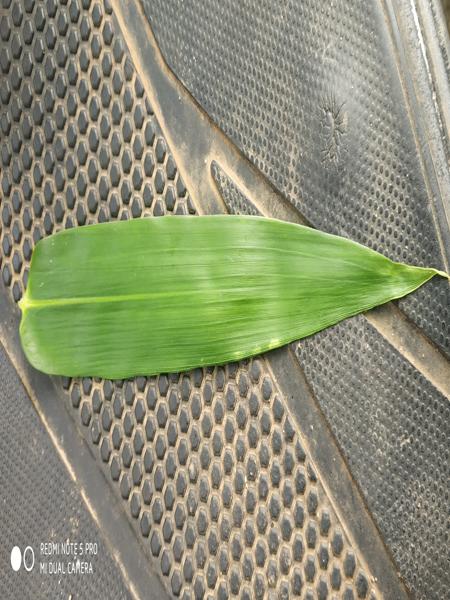
Plant: Bamboo